List of birds of Lakshadweep

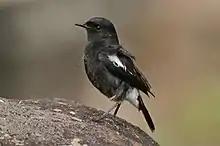
Pied bushchat

The sulids comprise the gannets and boobies. Both groups are medium to large coastal seabirds that plunge-dive for fish.